Przemek Karnowski

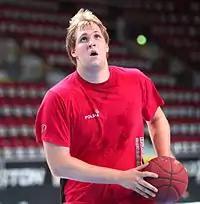
Karnowski warming up in 2012

In the 2011–12 season, Karnowski played for Siarka Jezioro Tarnobrzeg of the Polish PLK. In 35 games, he averaged 10.1 points, 4.4 rebounds and 1.2 blocks per game. After the regular season, Karnowski won the PLK Rookie of the Year Award.